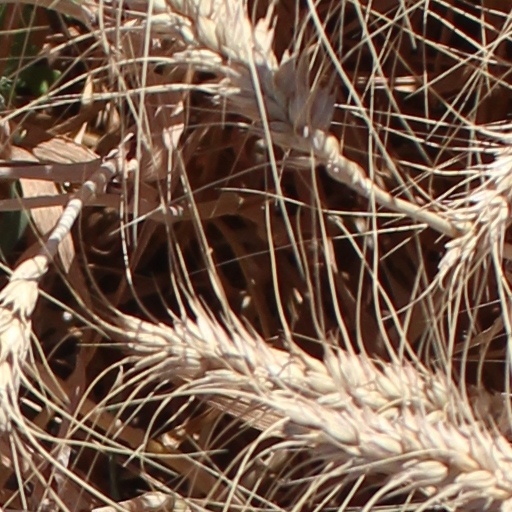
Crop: wheat